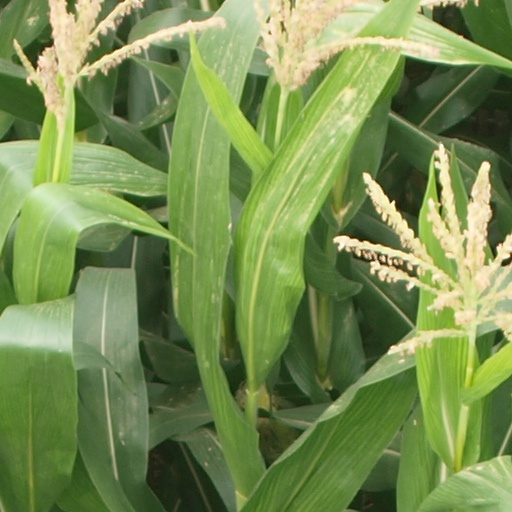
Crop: maize; corn